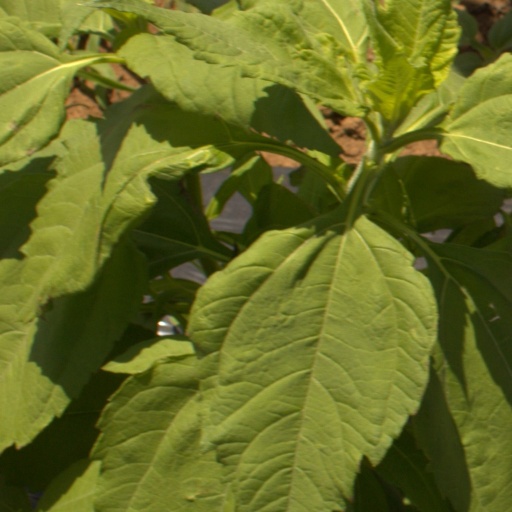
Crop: Jerusalem artichoke